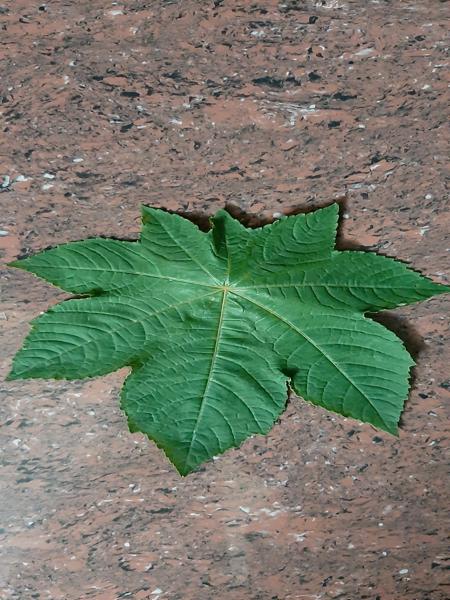
Plant: Castor